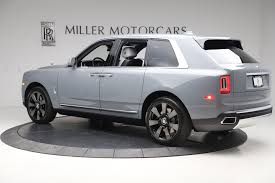
Label: noambulance